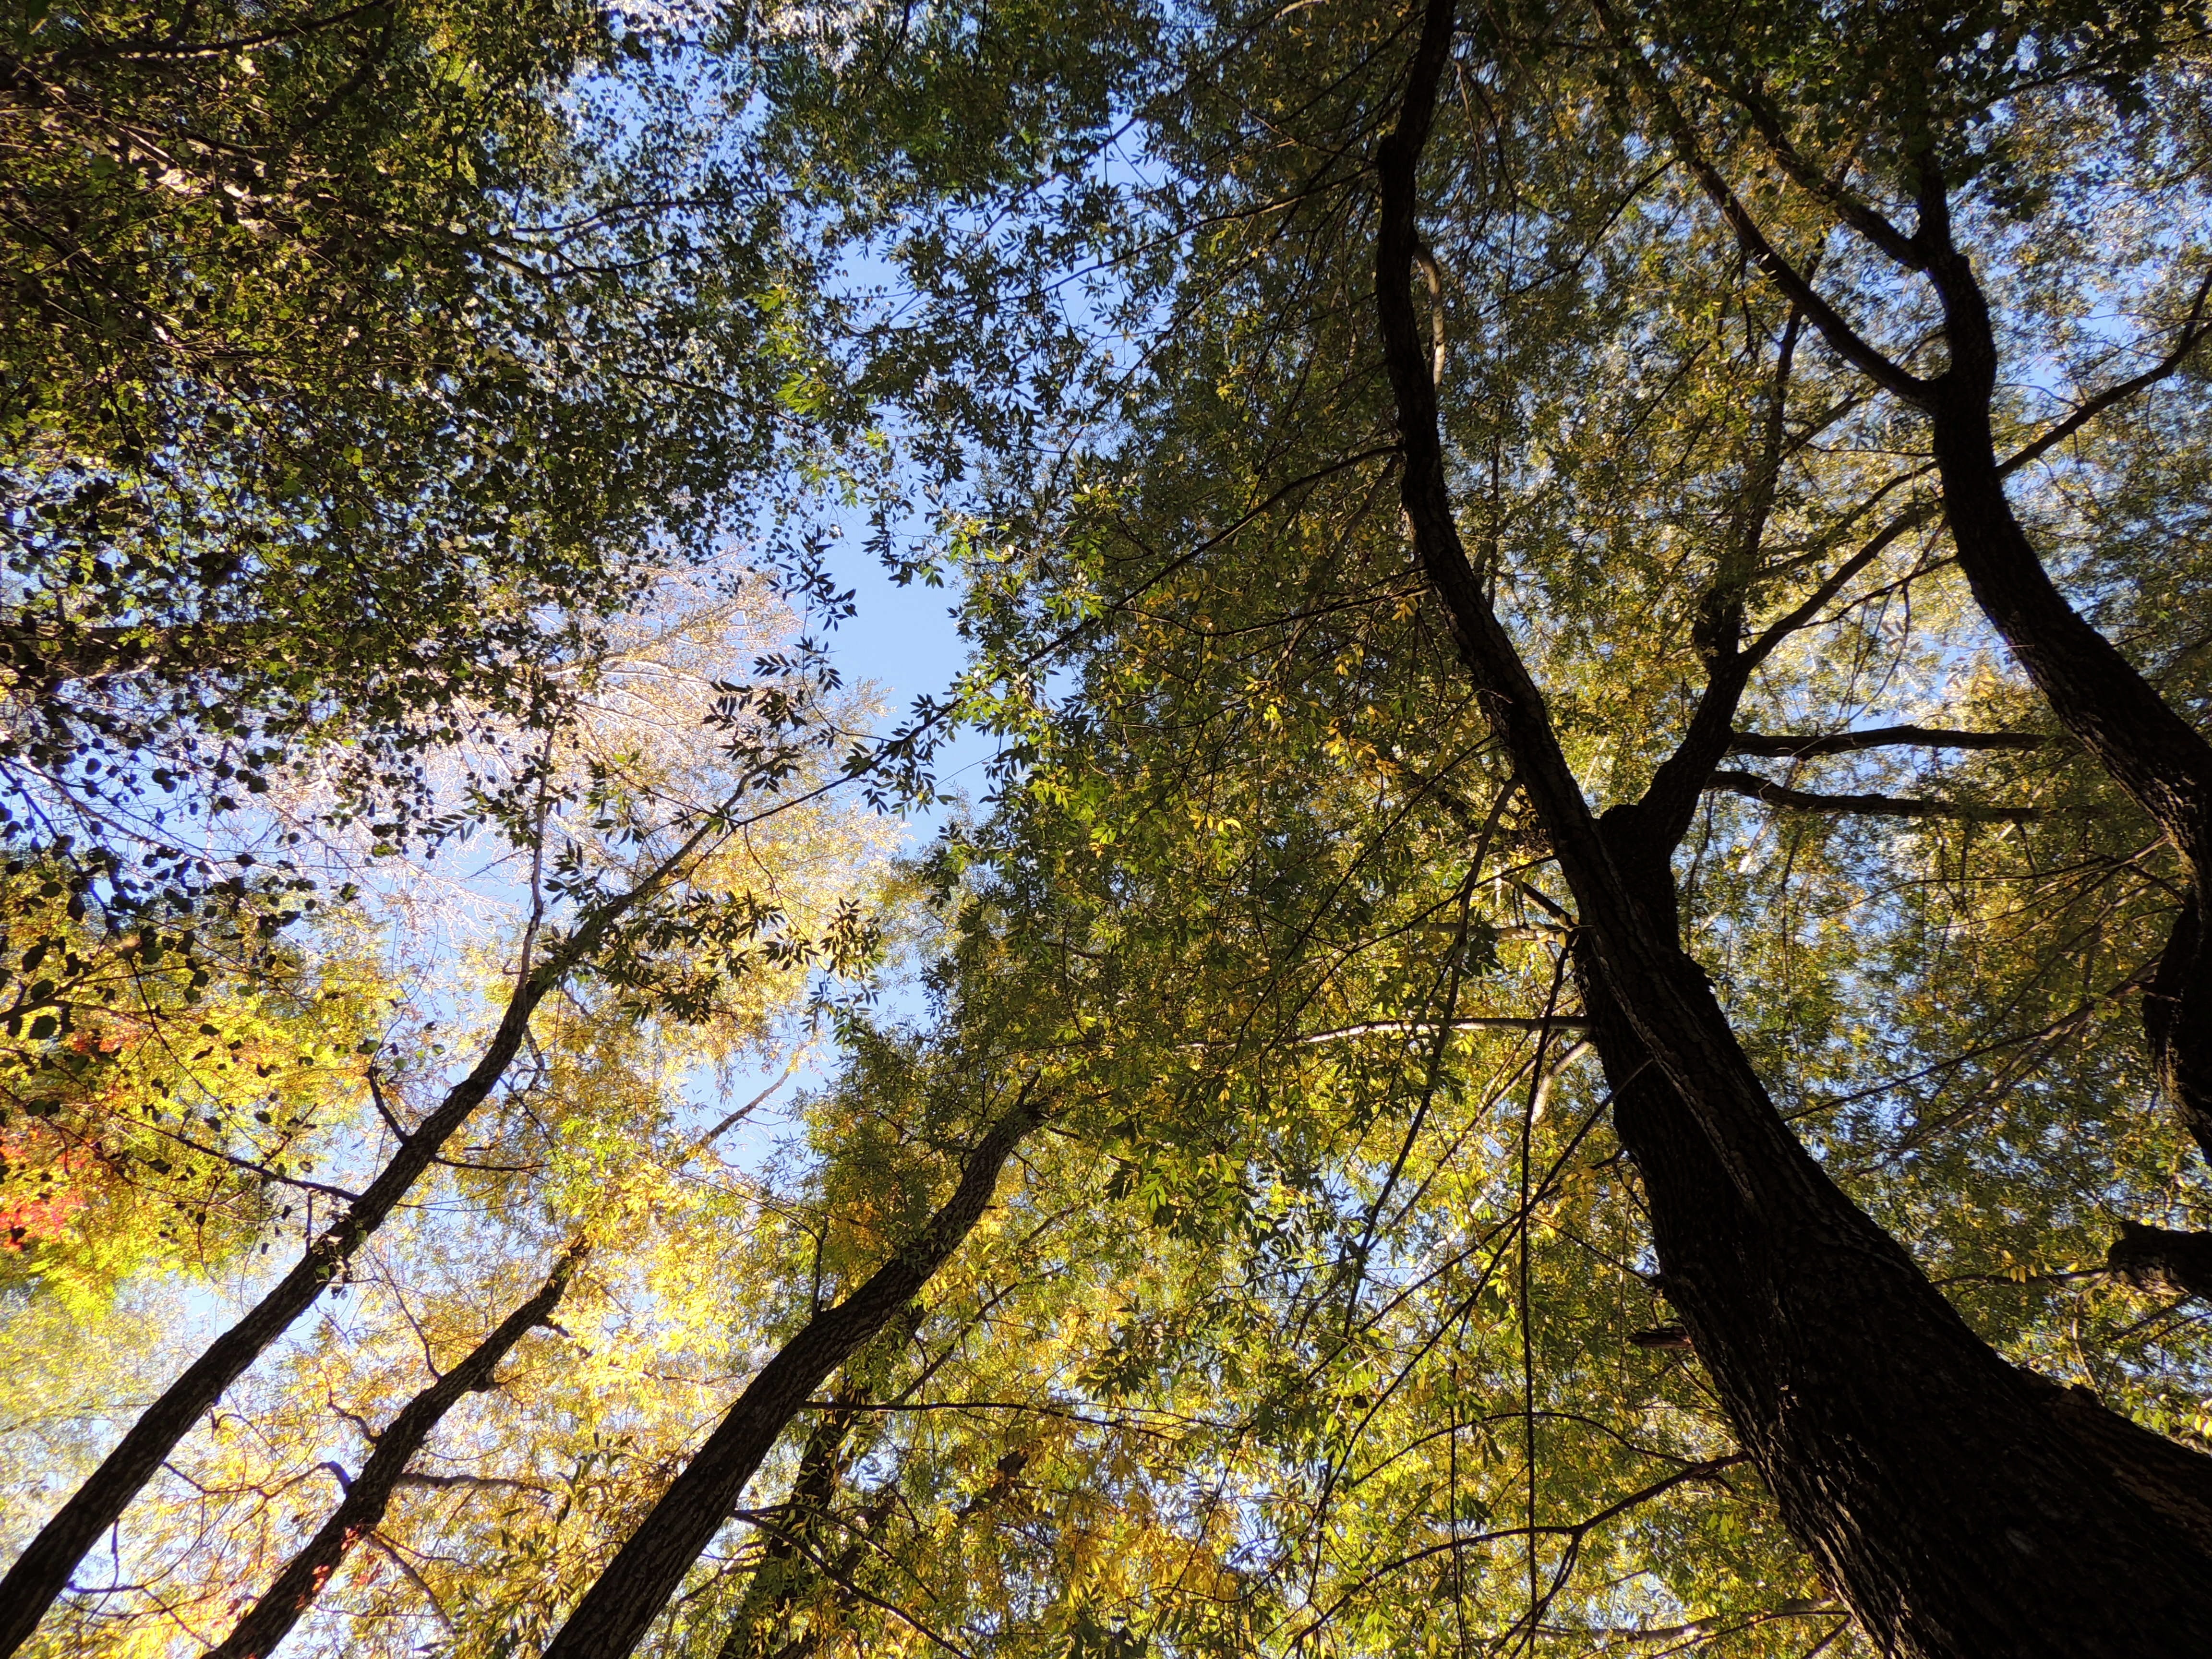
tree, nature, forest, branch, plant, sunlight, leaf, flower, canopy, autumn, season, trees, treetop, deciduous, woodland, habitat, top, ecosystem, natural environment, woody plant